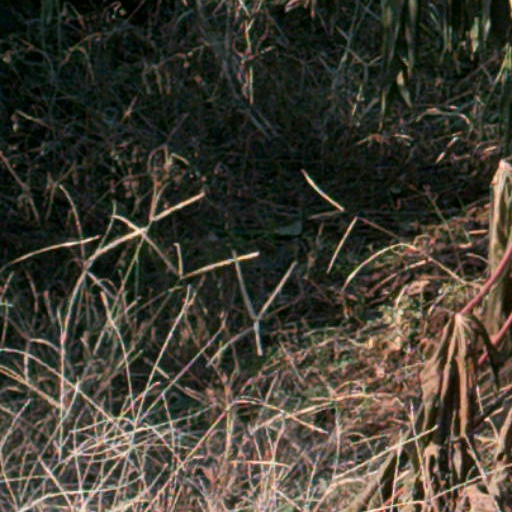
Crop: cassava